Hadogenes bicolor

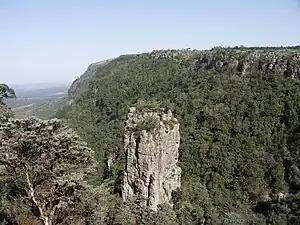
The Drakensberg Escarpment in Mpumulanga

"Hadogenes bicolor" is endemic to Mpumalanga and Limpopo provinces, South Africa. It lives only in rocky outcrops along the Drakensberg escarpment at altitudes of . It lives in crevices in dolerite and granite rocks in areas with an annual rainfall of .